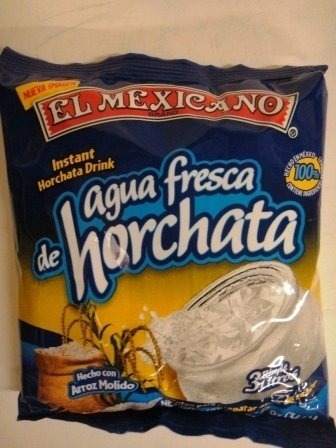
Item Name: El Mexicano Instant Horchata Drink Mix 12 oz (Pack of 3)
Value: 36.0
Unit: Fl Oz

Price: 11.88